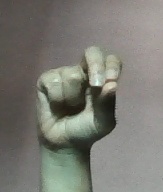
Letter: gaaf